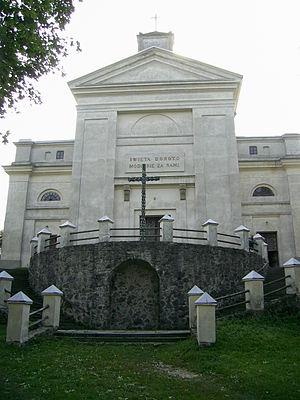
Slavouta est une ville de l'oblast de Khmelnytskyï, en Ukraine occidentale, et le centre administratif du raïon de Slavouta. Sa population s'élève à 35 625 habitants en 2013.